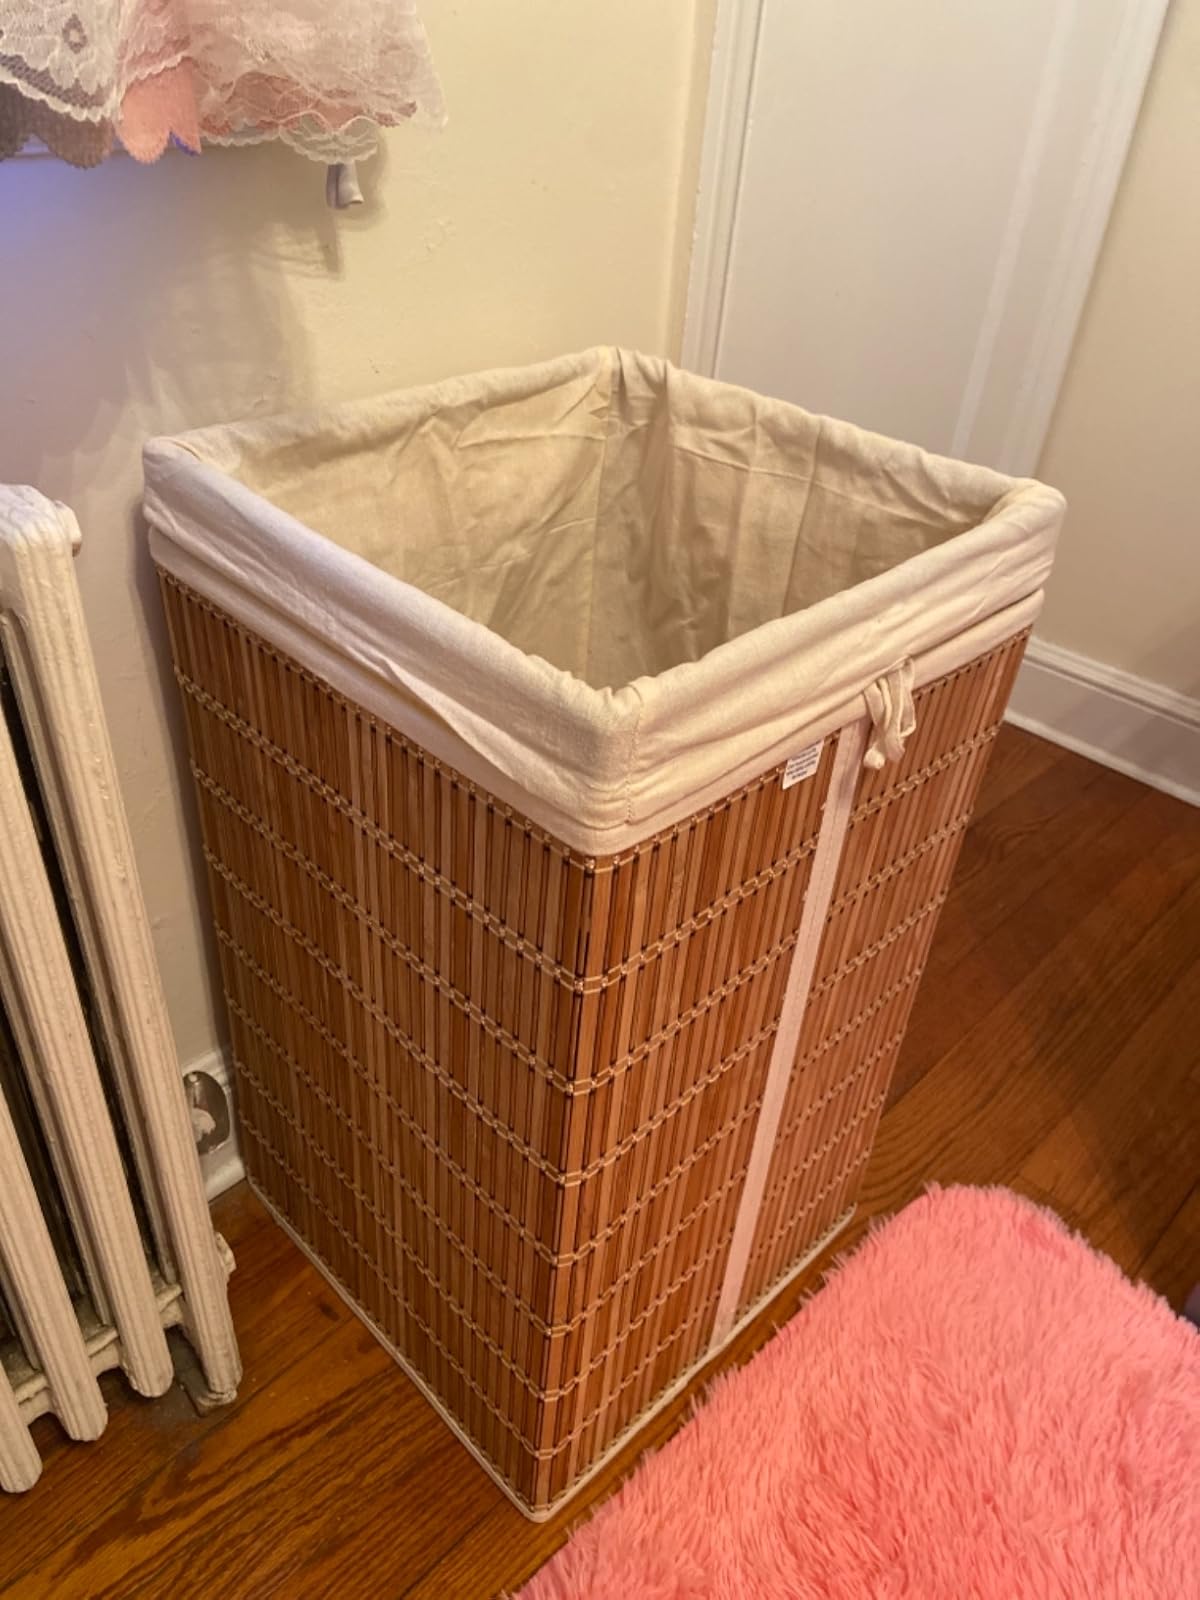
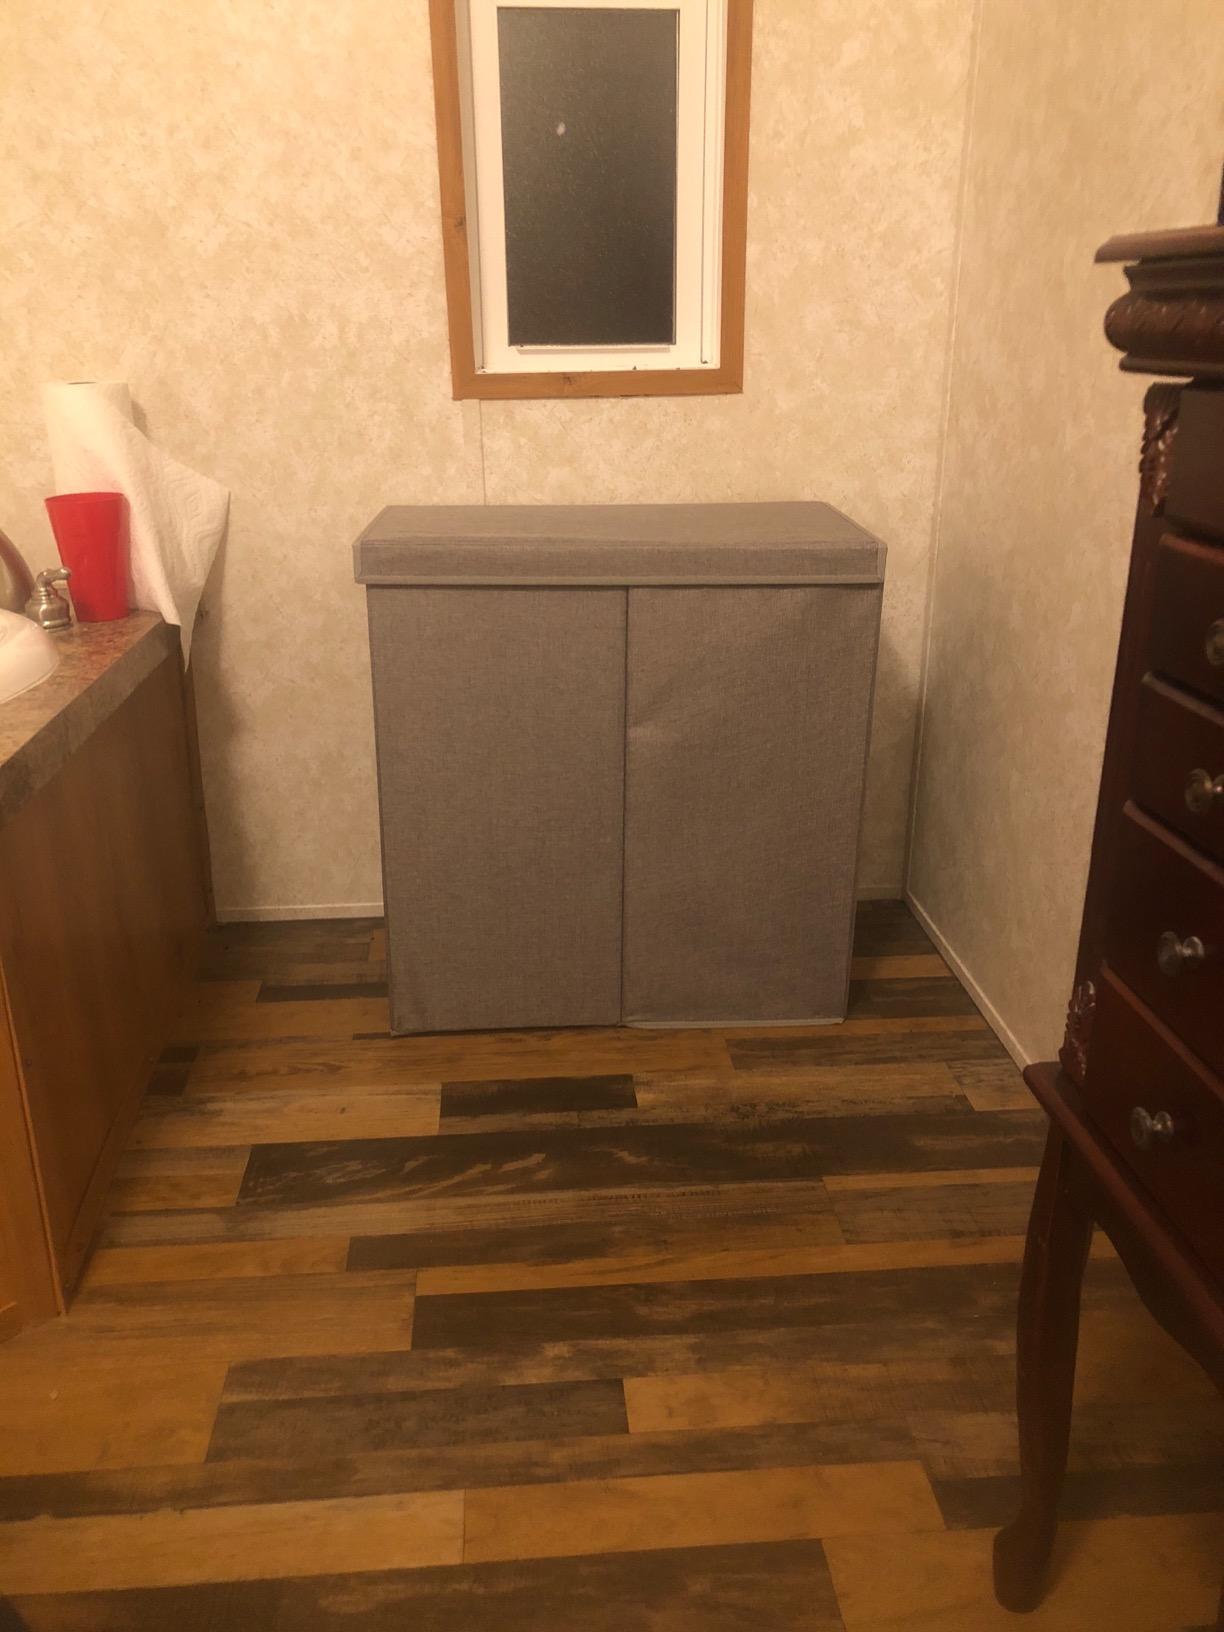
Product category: items_hamper
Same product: no